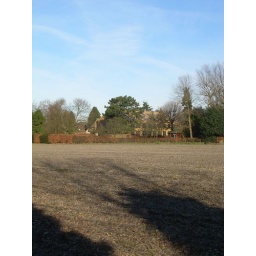
Laren, office buildingdesign by Koen van Velsen